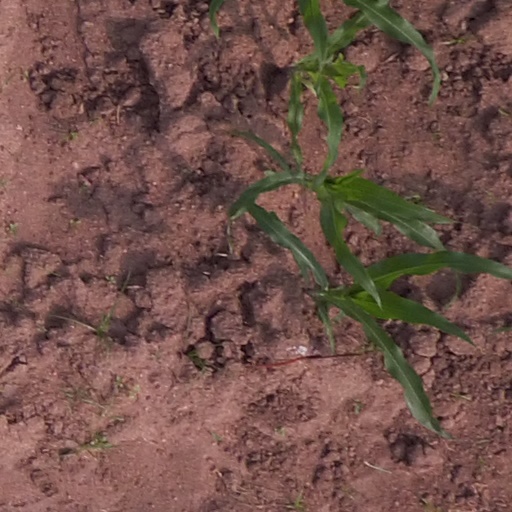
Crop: maize; corn